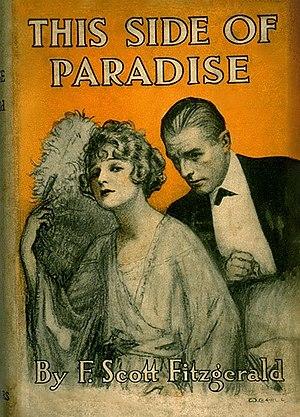
L'Envers du paradis est le premier roman de F. Scott Fitzgerald. Publié en 1920, et tirant son titre d'un poème de Rupert Brooke intitulé Tiare Tahiti, ce livre dépeint les mœurs de la jeunesse de l'après-guerre. Le héros, Amory Blaine, est un étudiant de l'université de Princeton qui végète en Lettres avant de voir ses ambitions personnelles contrariées par les événements.